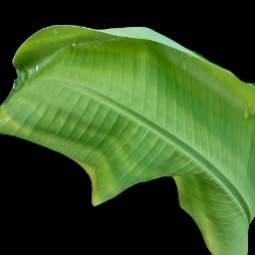
Label: Zinc